History of Molde

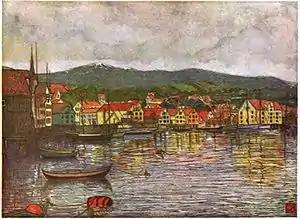
"Illustration of Molde" Nico Wilhelm Jungmann (1904)

The History of Molde in Møre og Romsdal county, Norway can be traced back to the Middle Ages. Settlement in the area can be traced further back in time - evidence given by two rock slabs carved with petroglyphs found at Bjørset west of the center of the town of Molde in the present day Molde Municipality.